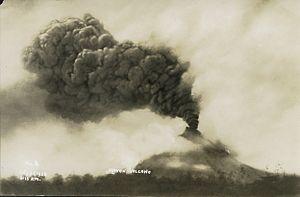
1928 est une année bissextile commençant un dimanche.